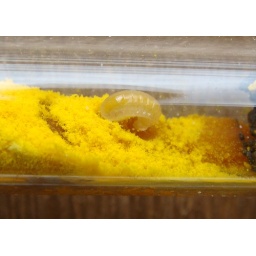
Larva of female Osmia rufa feeding on store of pollen and nectar in glass tube trap-nest. Egg was laid 28-5-09.